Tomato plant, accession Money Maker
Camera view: tilt-top (135 deg); turntable rotation: 30 degrees
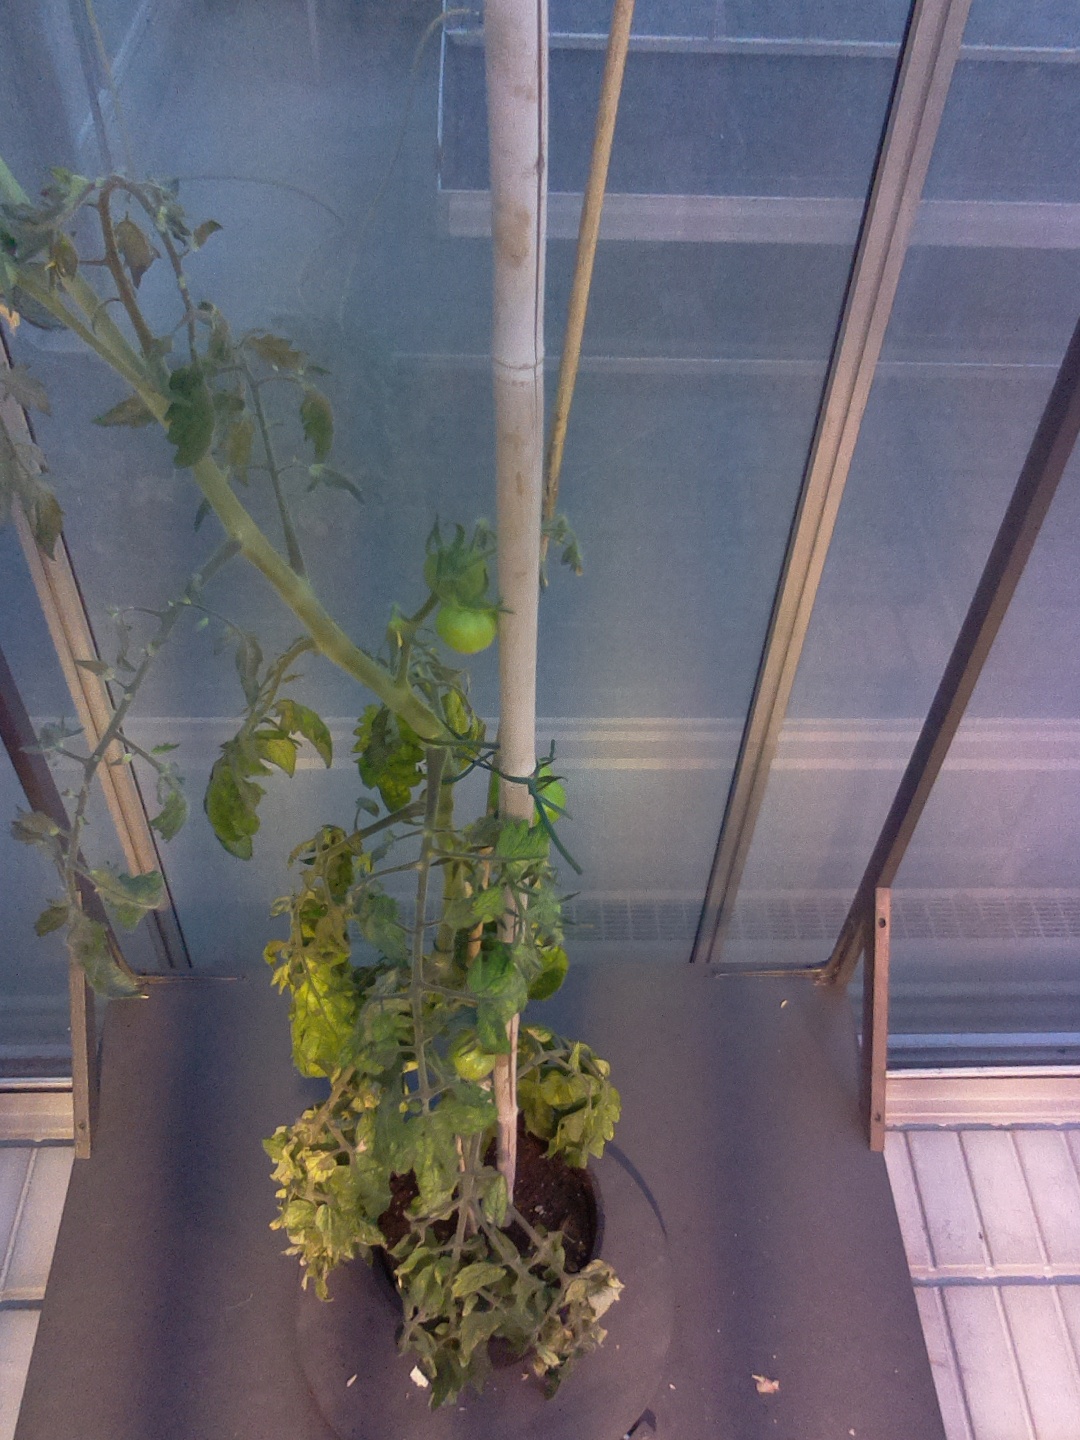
BBCH growth stage 75: 50%-60% of final fruit size